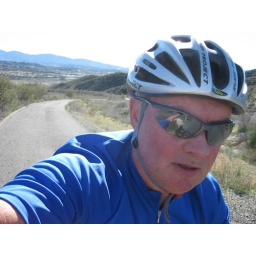
climbing the service road to some water tanks on a 75d day in Jan '11